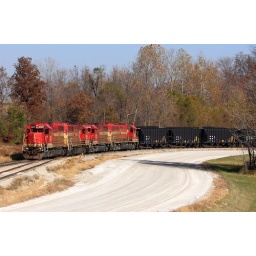
I nearly crashed the truck when passing over this train and seeing all the red on the front. Loading at Somerville